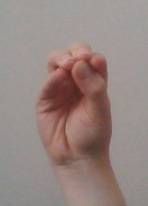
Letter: ha